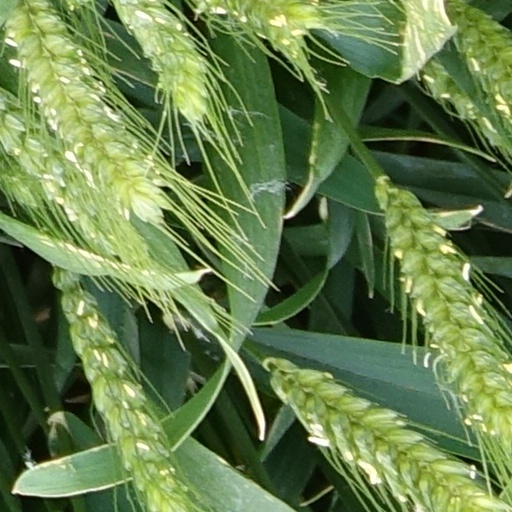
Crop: wheat